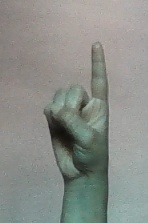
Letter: bb